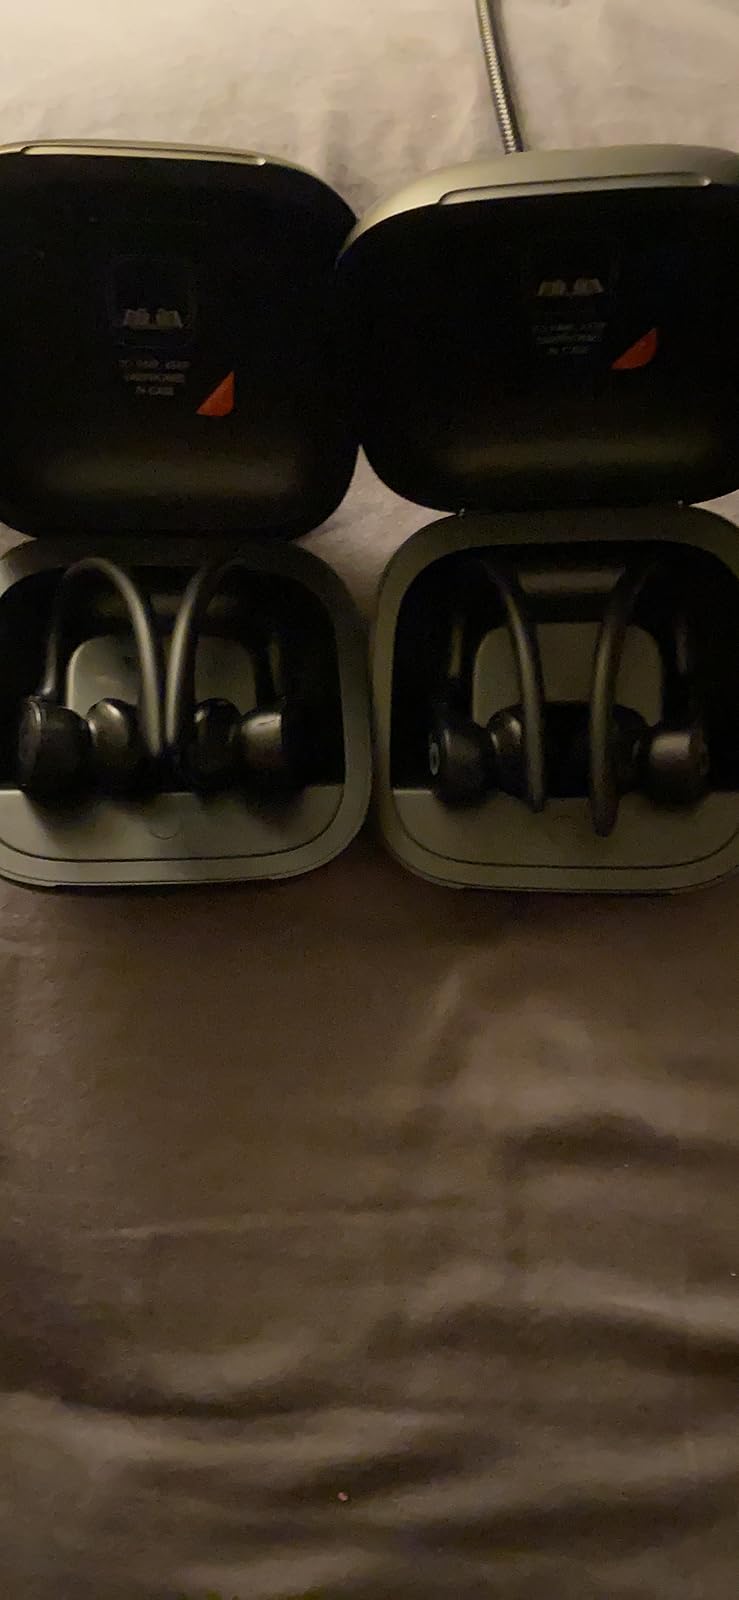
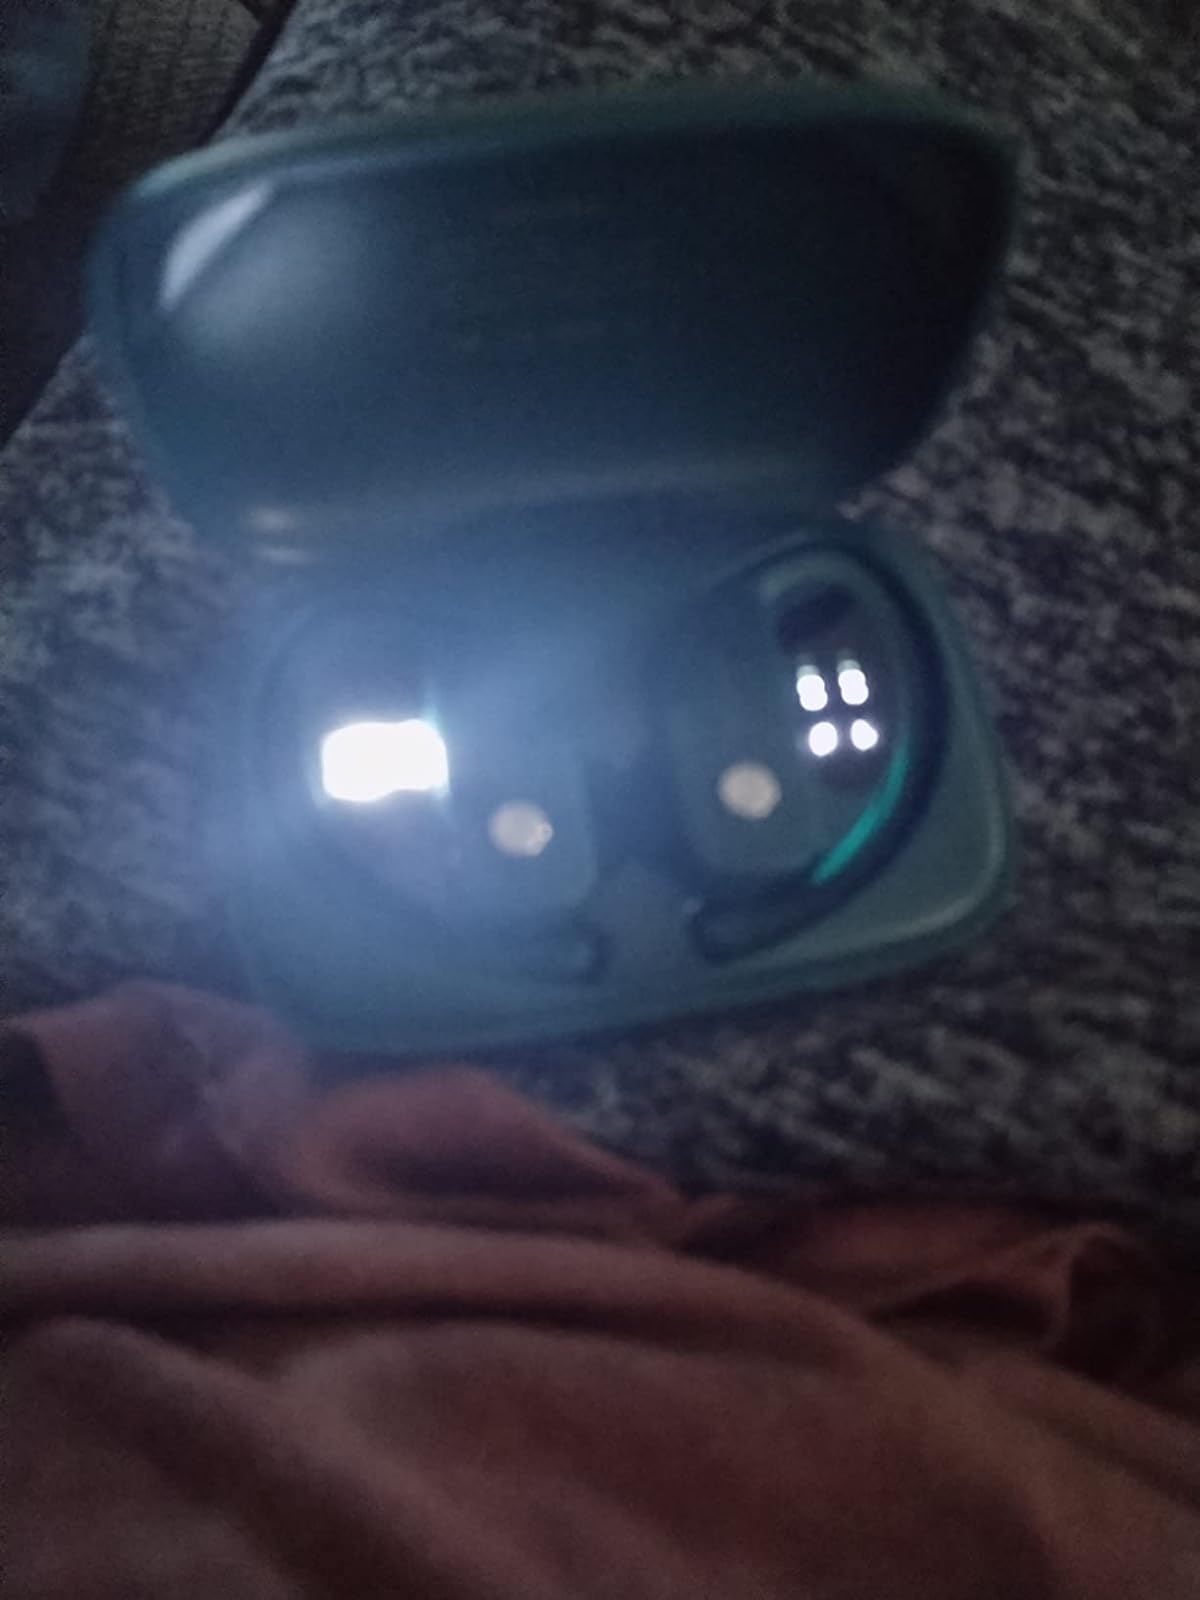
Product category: earbuds
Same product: no